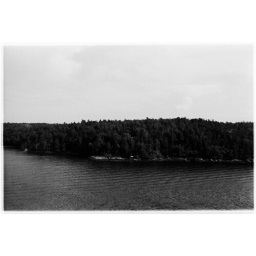
Sealine of trees near Stockholm, from the boat to Helsinki